Ned Hanlon (politician)

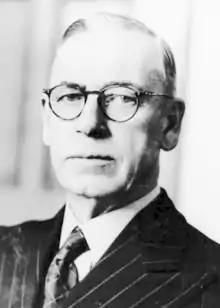

Edward Michael „Ned“ Hanlon (1 October 1887 – 15 January 1952) was an Australian politician and soldier, who was Premier of Queensland from 1946 until his death in 1952.